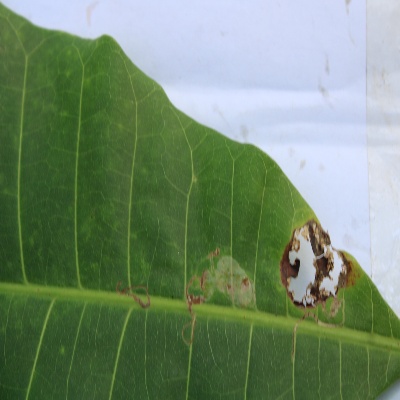
Crop: Cashew
Condition: leaf miner